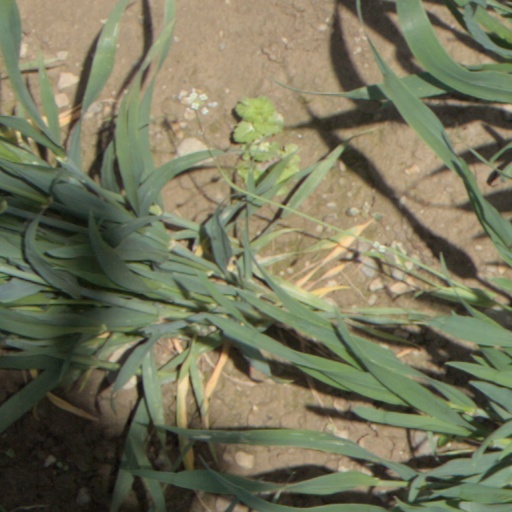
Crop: wheat